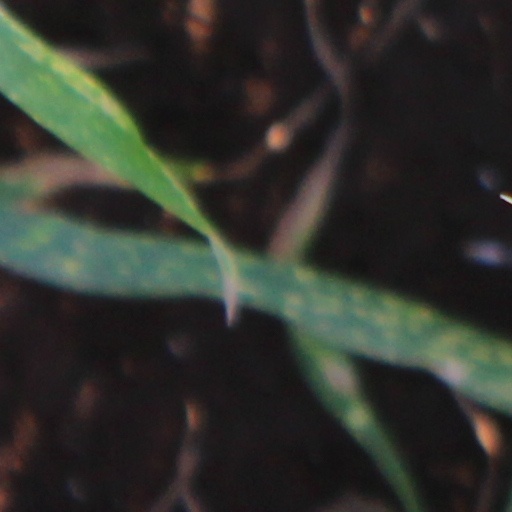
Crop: wheat